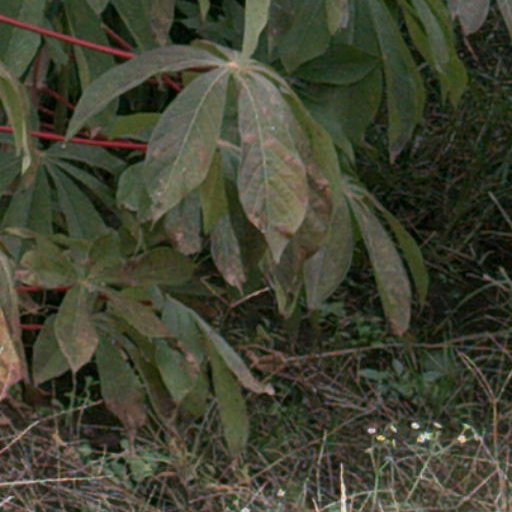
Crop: cassava